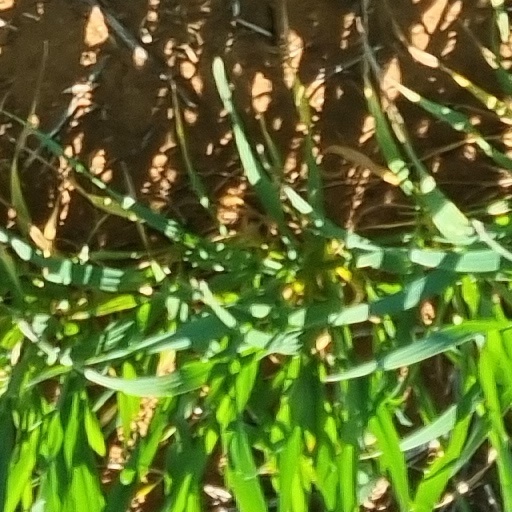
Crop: wheat